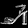
Label: Sandal